Headlamp

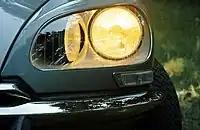
Directional (steering) headlamps on a Citroën DS – the driver can see clearly through curves.

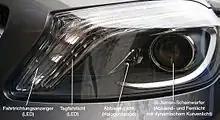
Intelligent Light System on A-Class

These provide improved lighting for cornering. Some automobiles have their headlamps connected to the steering mechanism so the lights will follow the movement of the front wheels. Czechoslovak Tatra was an early implementer of such a technique, producing in the 1930s a vehicle with a central directional headlamp. The American 1948 Tucker Sedan was likewise equipped with a third central headlamp connected mechanically to the steering system.